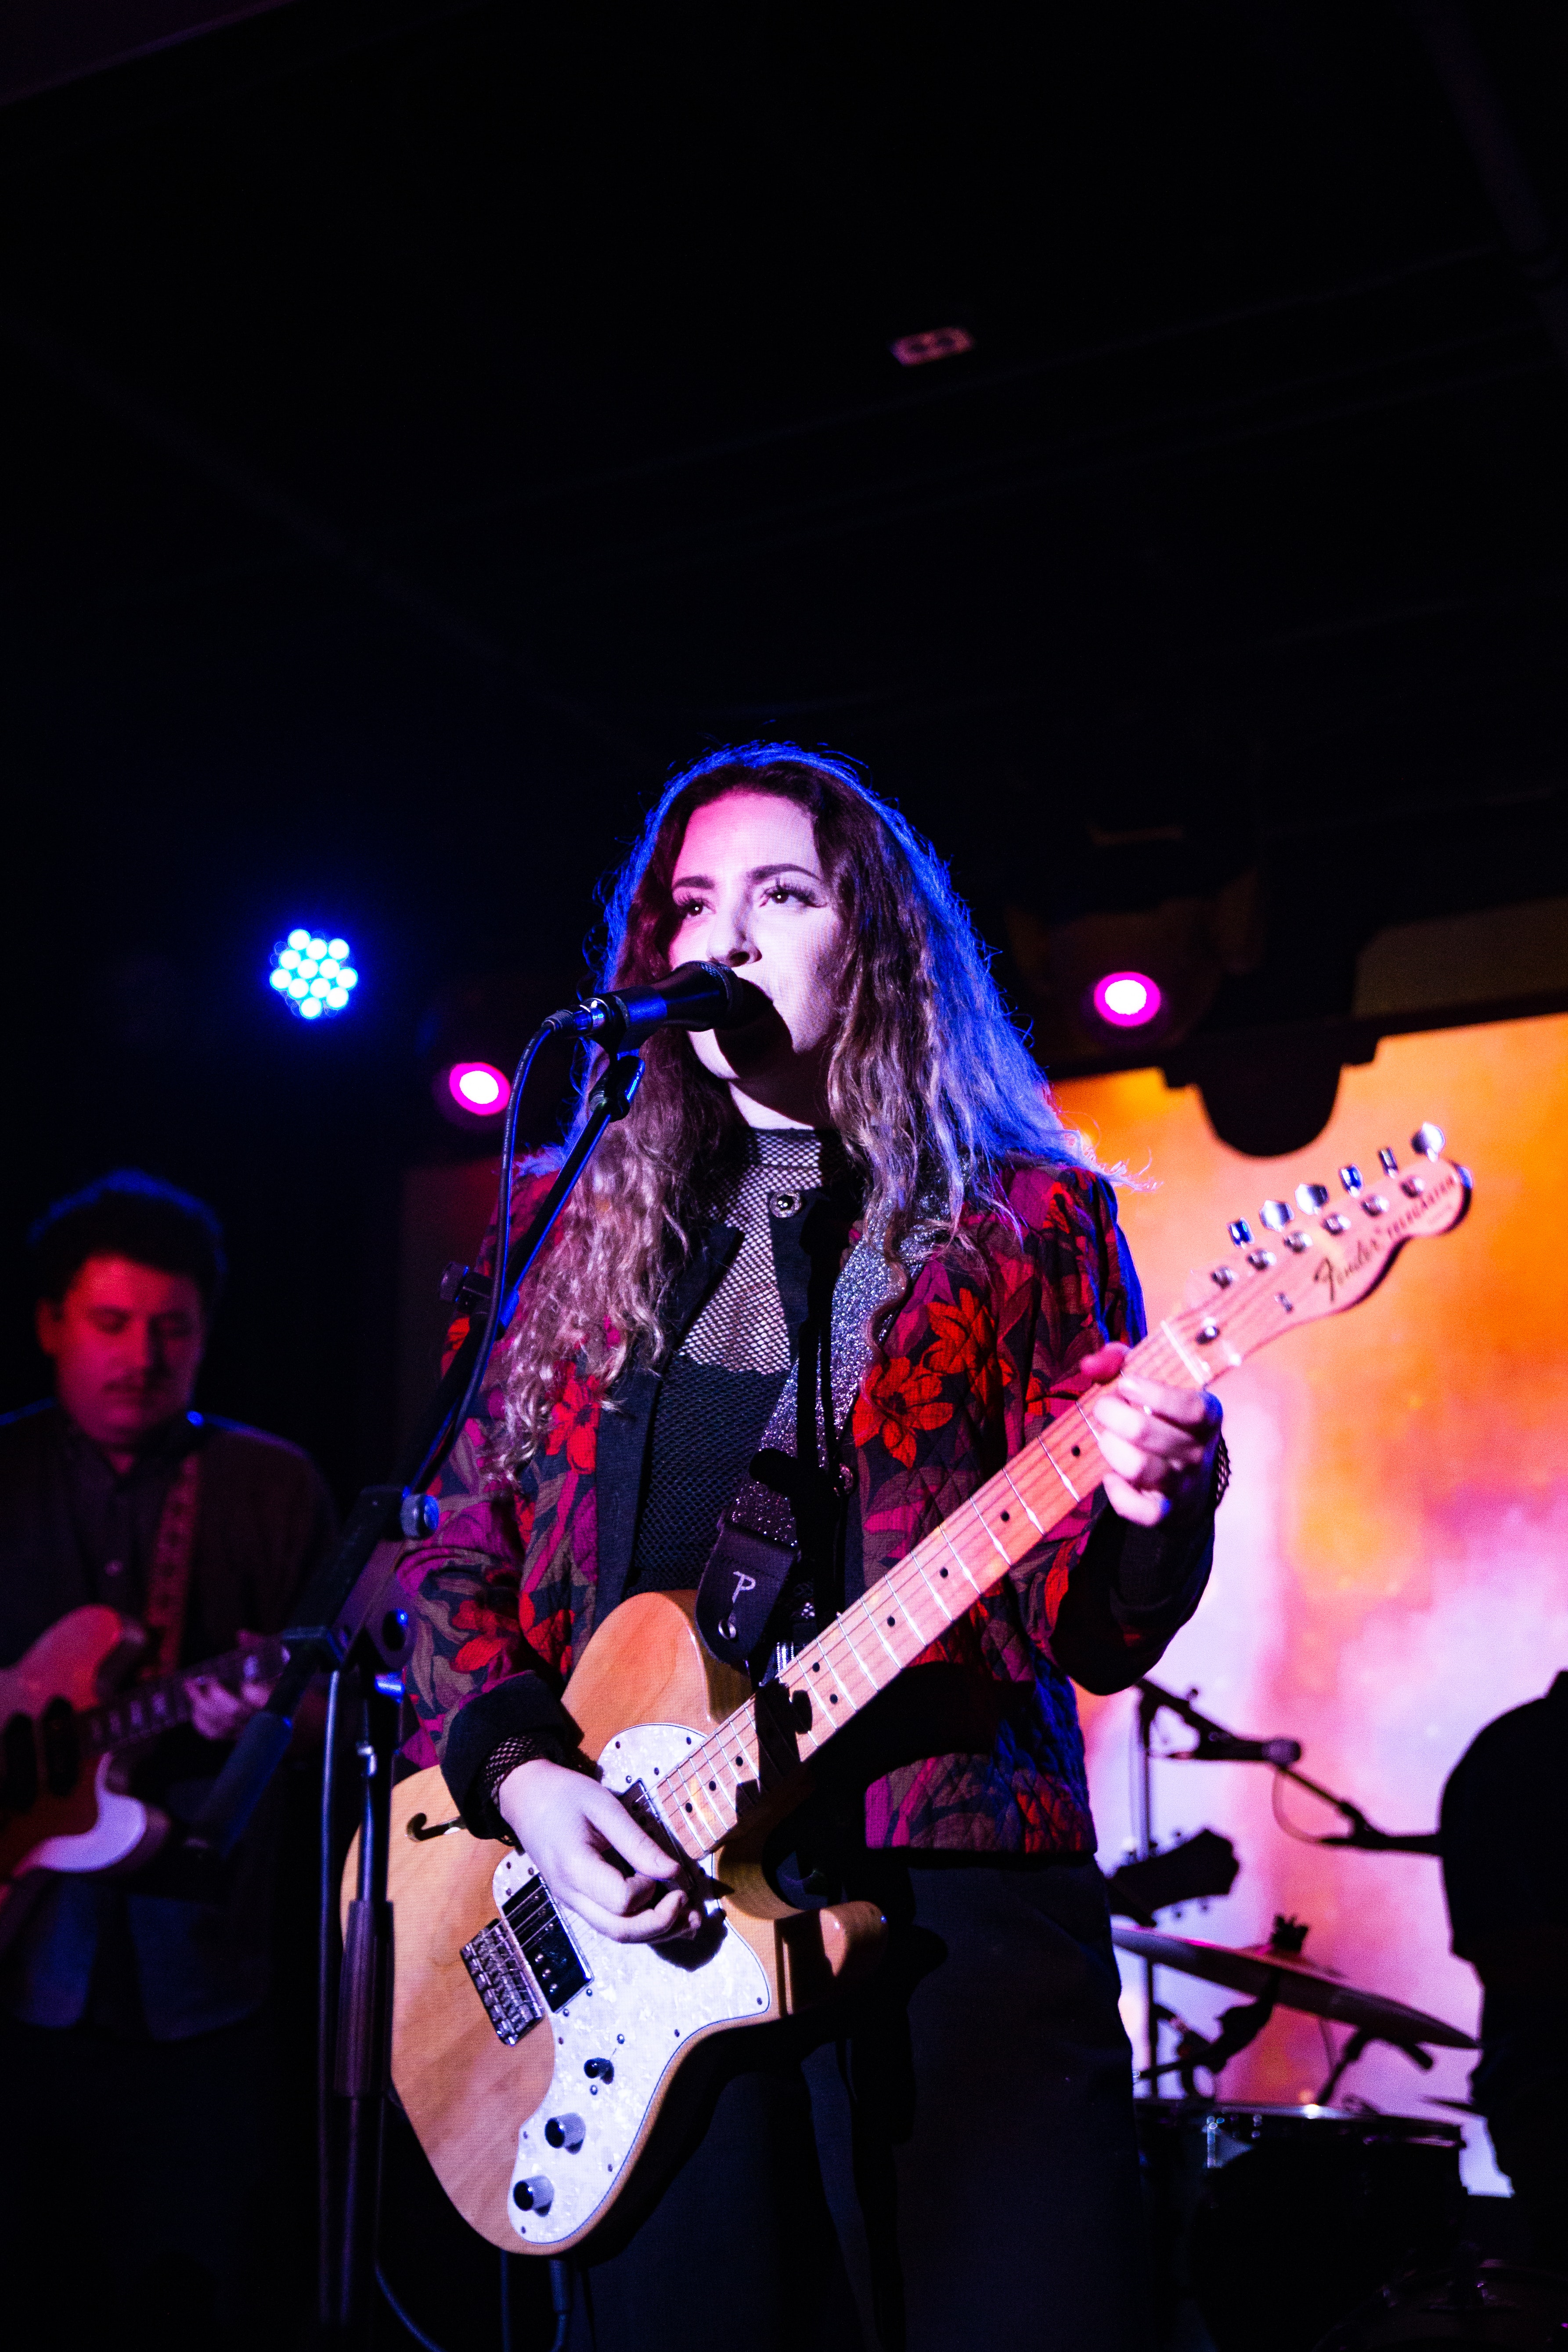
musician, performance, guitar, string instrument, entertainment, guitarist, music, musical instrument, performing arts, plucked string instruments, concert, string instrument accessory, music artist, musical instrument accessory, public event, bassist, event, rock concert, bass guitar, stage, electric guitar, guitar accessory, singing, musical ensemble, purple, performance art, pop music, singer, song, music venue, fun, artist, jazz guitarist, magenta